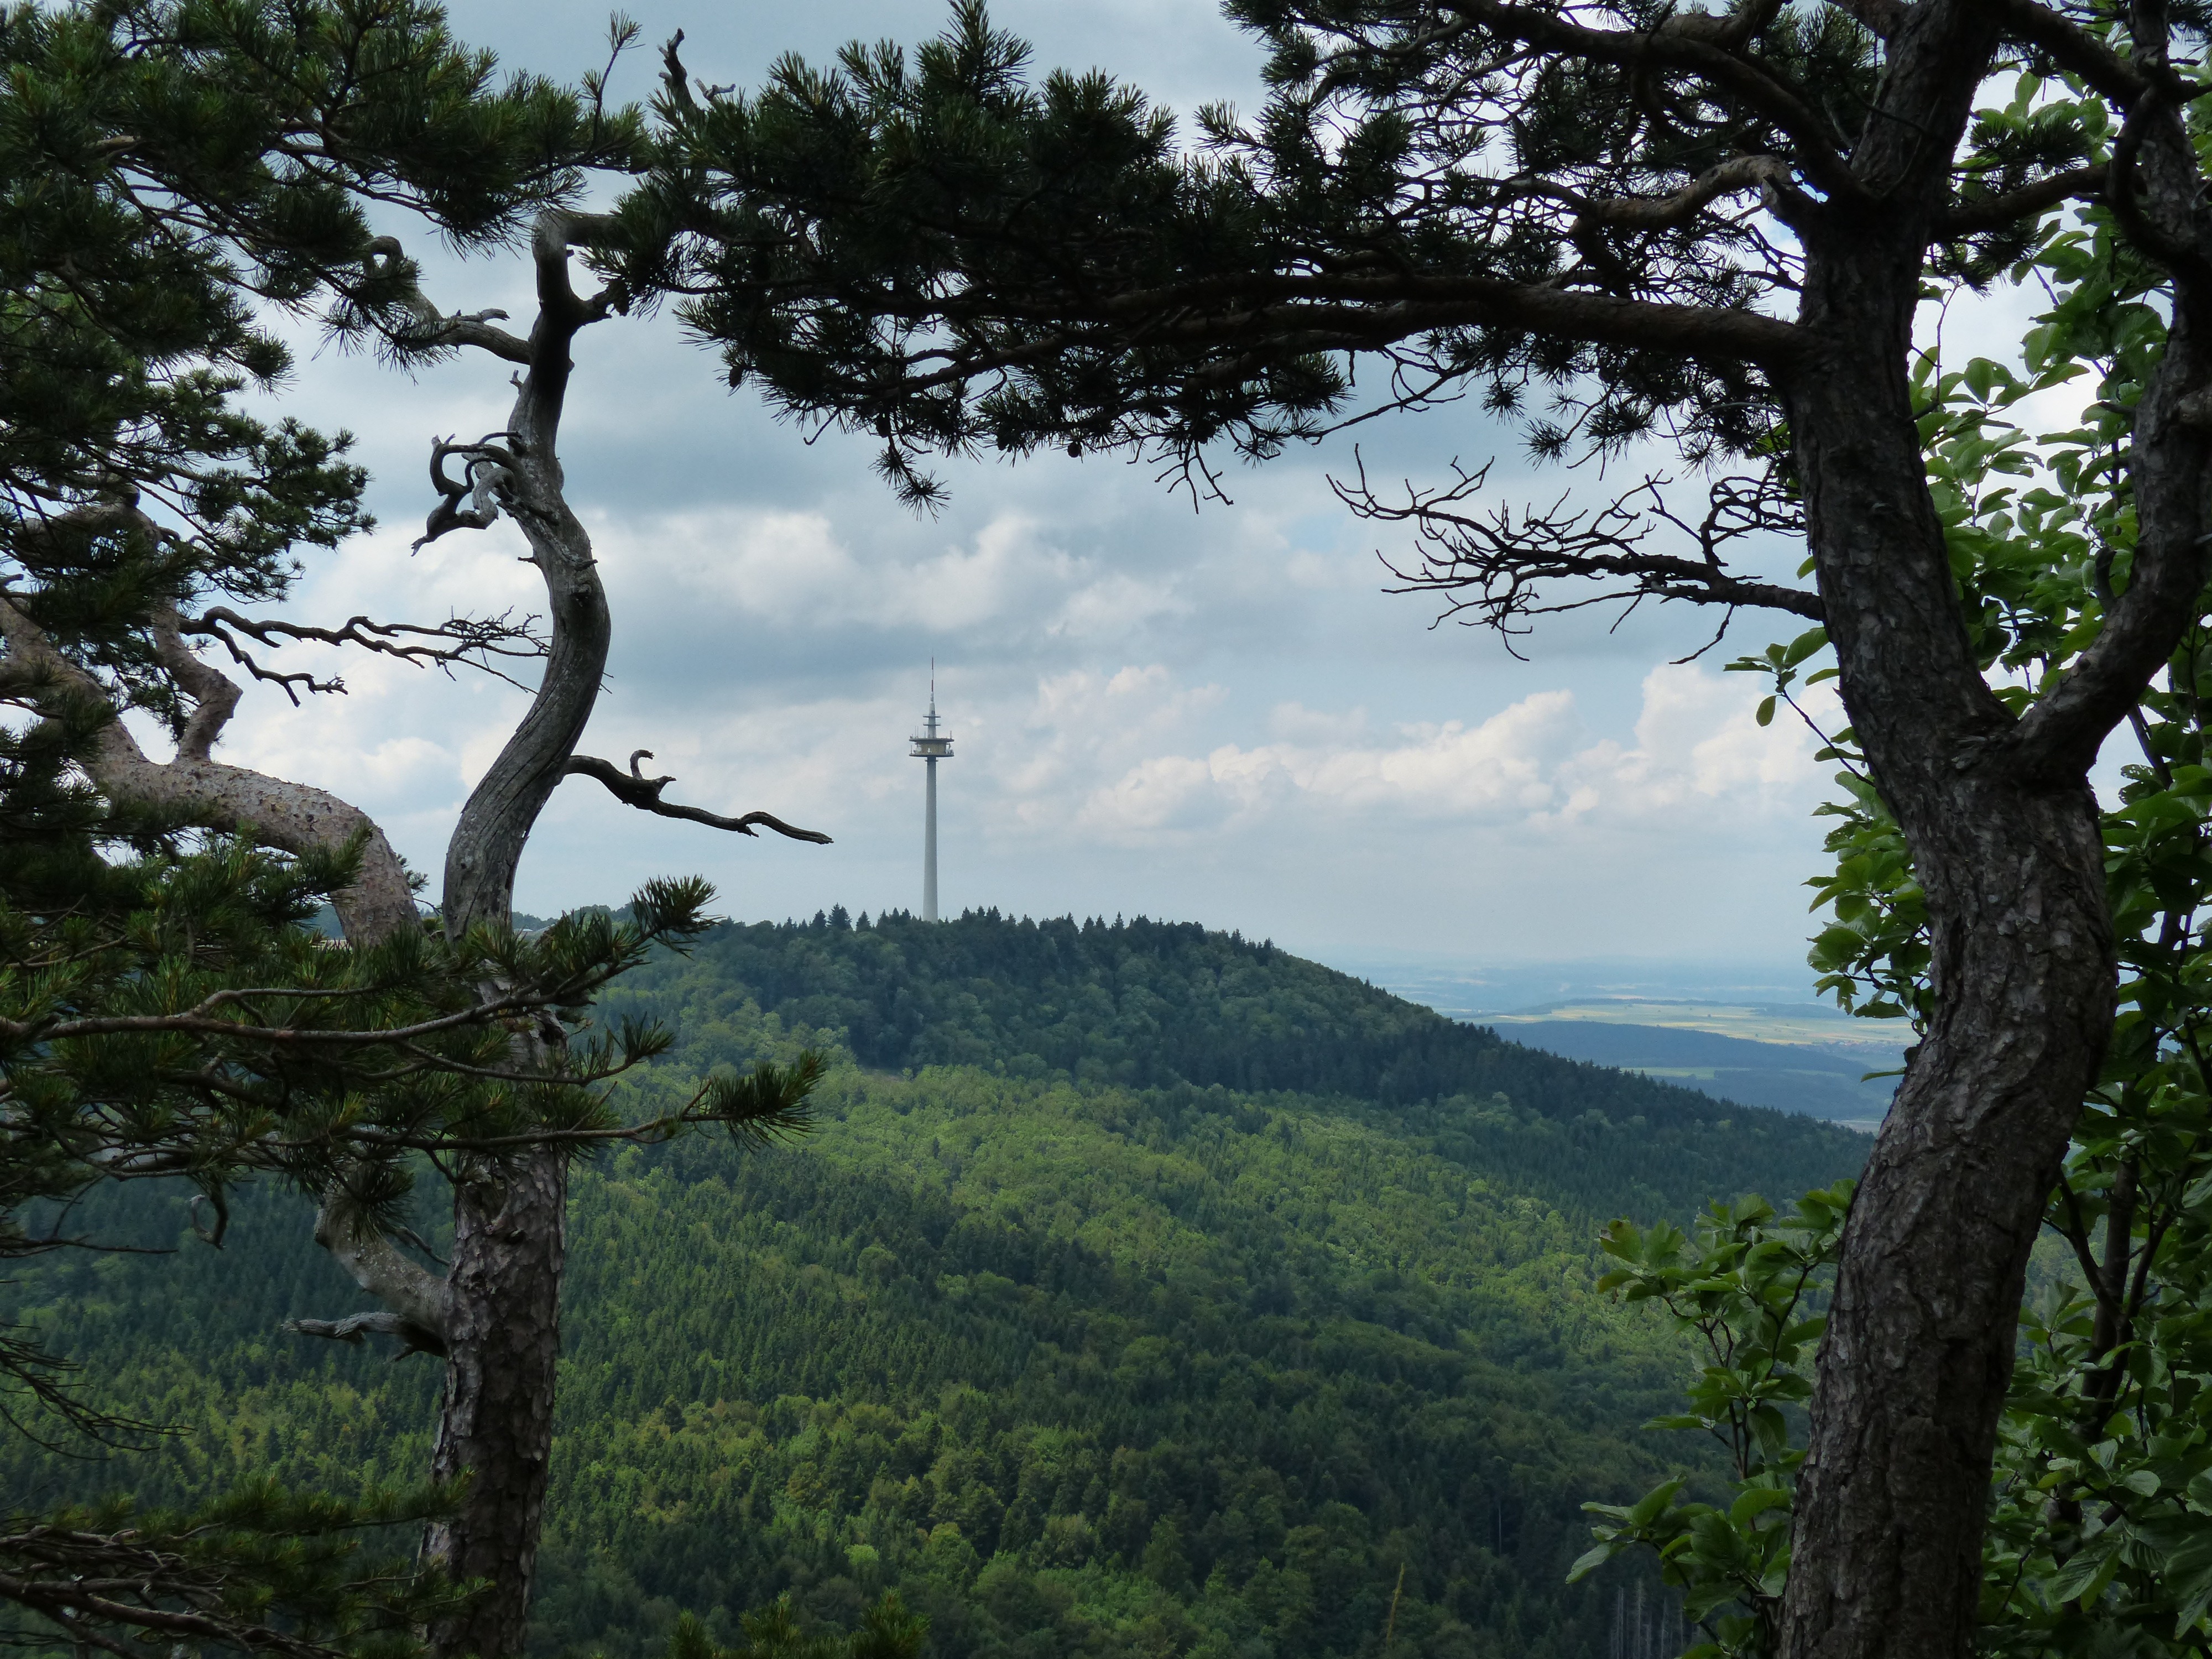
tree, nature, forest, wilderness, mountain, plant, hill, jungle, tower, hike, park, landmark, rainforest, woodland, habitat, viewpoint, badge, ecosystem, destination, more, distant view, excursion day, radio tower, swabian alb, plettenberg, reinforced concrete, alb eaves, telecommunication tower, zollernalb, woody plant, sheep mountain, high rock, balingen mountains, balingen, alb hike, swabian alb nordrand route, german radio tower gmbh, northern tip, plettenbergplateau, tower of types of